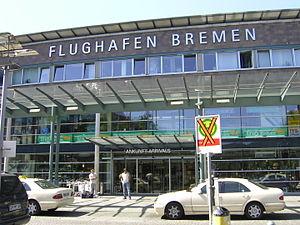
L'aéroport de Brême ou Flughafen Bremen en allemand, est un aéroport situé près de la ville de Brême en Allemagne.